Yo Yo Honey Singh

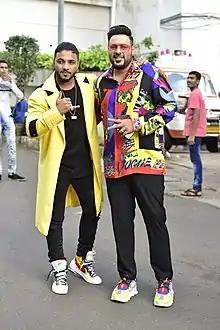
Raftaar and Badshah in 2019

In 2011, Singh made a mark on the music scene with his debut studio album "International Villager" on 11 November 2011, containing 14 tracks. The track "Gabru", ft. J-Star, climbed to the top of the Asian music charts & official BBC Asian charts. "Brown Rang" became YouTube's most trending video of 2012 while Singh was praised for the music, lyrics, singing, rap and an internationally shot music video in Dubai by David Zennie, garnering over 10 million views in 2012 and 350+ million views ever since. The album has since been cherished by many with other noteworthy tracks such as; "Angreji Beat" by Singh and Gippy Grewal, "Dope Shope" by Singh and Deep Money, "Goliyaan" by Diljit Dosanjh and Singh and "Get Up Jawani" by Badshah and Singh.